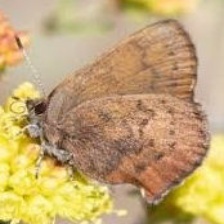
Species: EASTERN PINE ELFIN